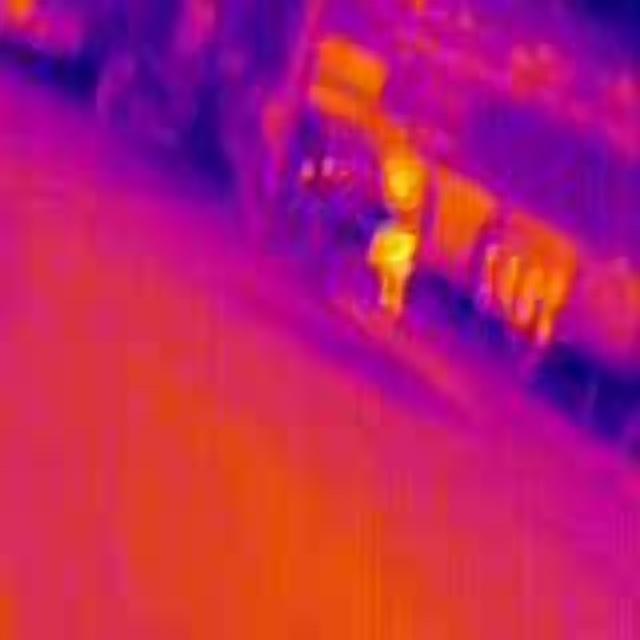
Detected objects:
label: person
label: person
label: person
label: person
label: person